German submarine U-575

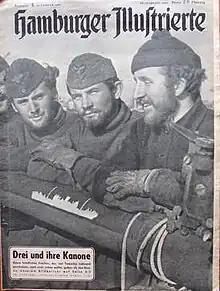
Cover page of the "Hamburger Illustrierte" of 22.1.1944 – "Three and their gun", the silhouette on the gun is the "City of Flint"

Her eighth sortie, which commenced on 22 April 1943 and finished on 11 June, was relatively uneventful.